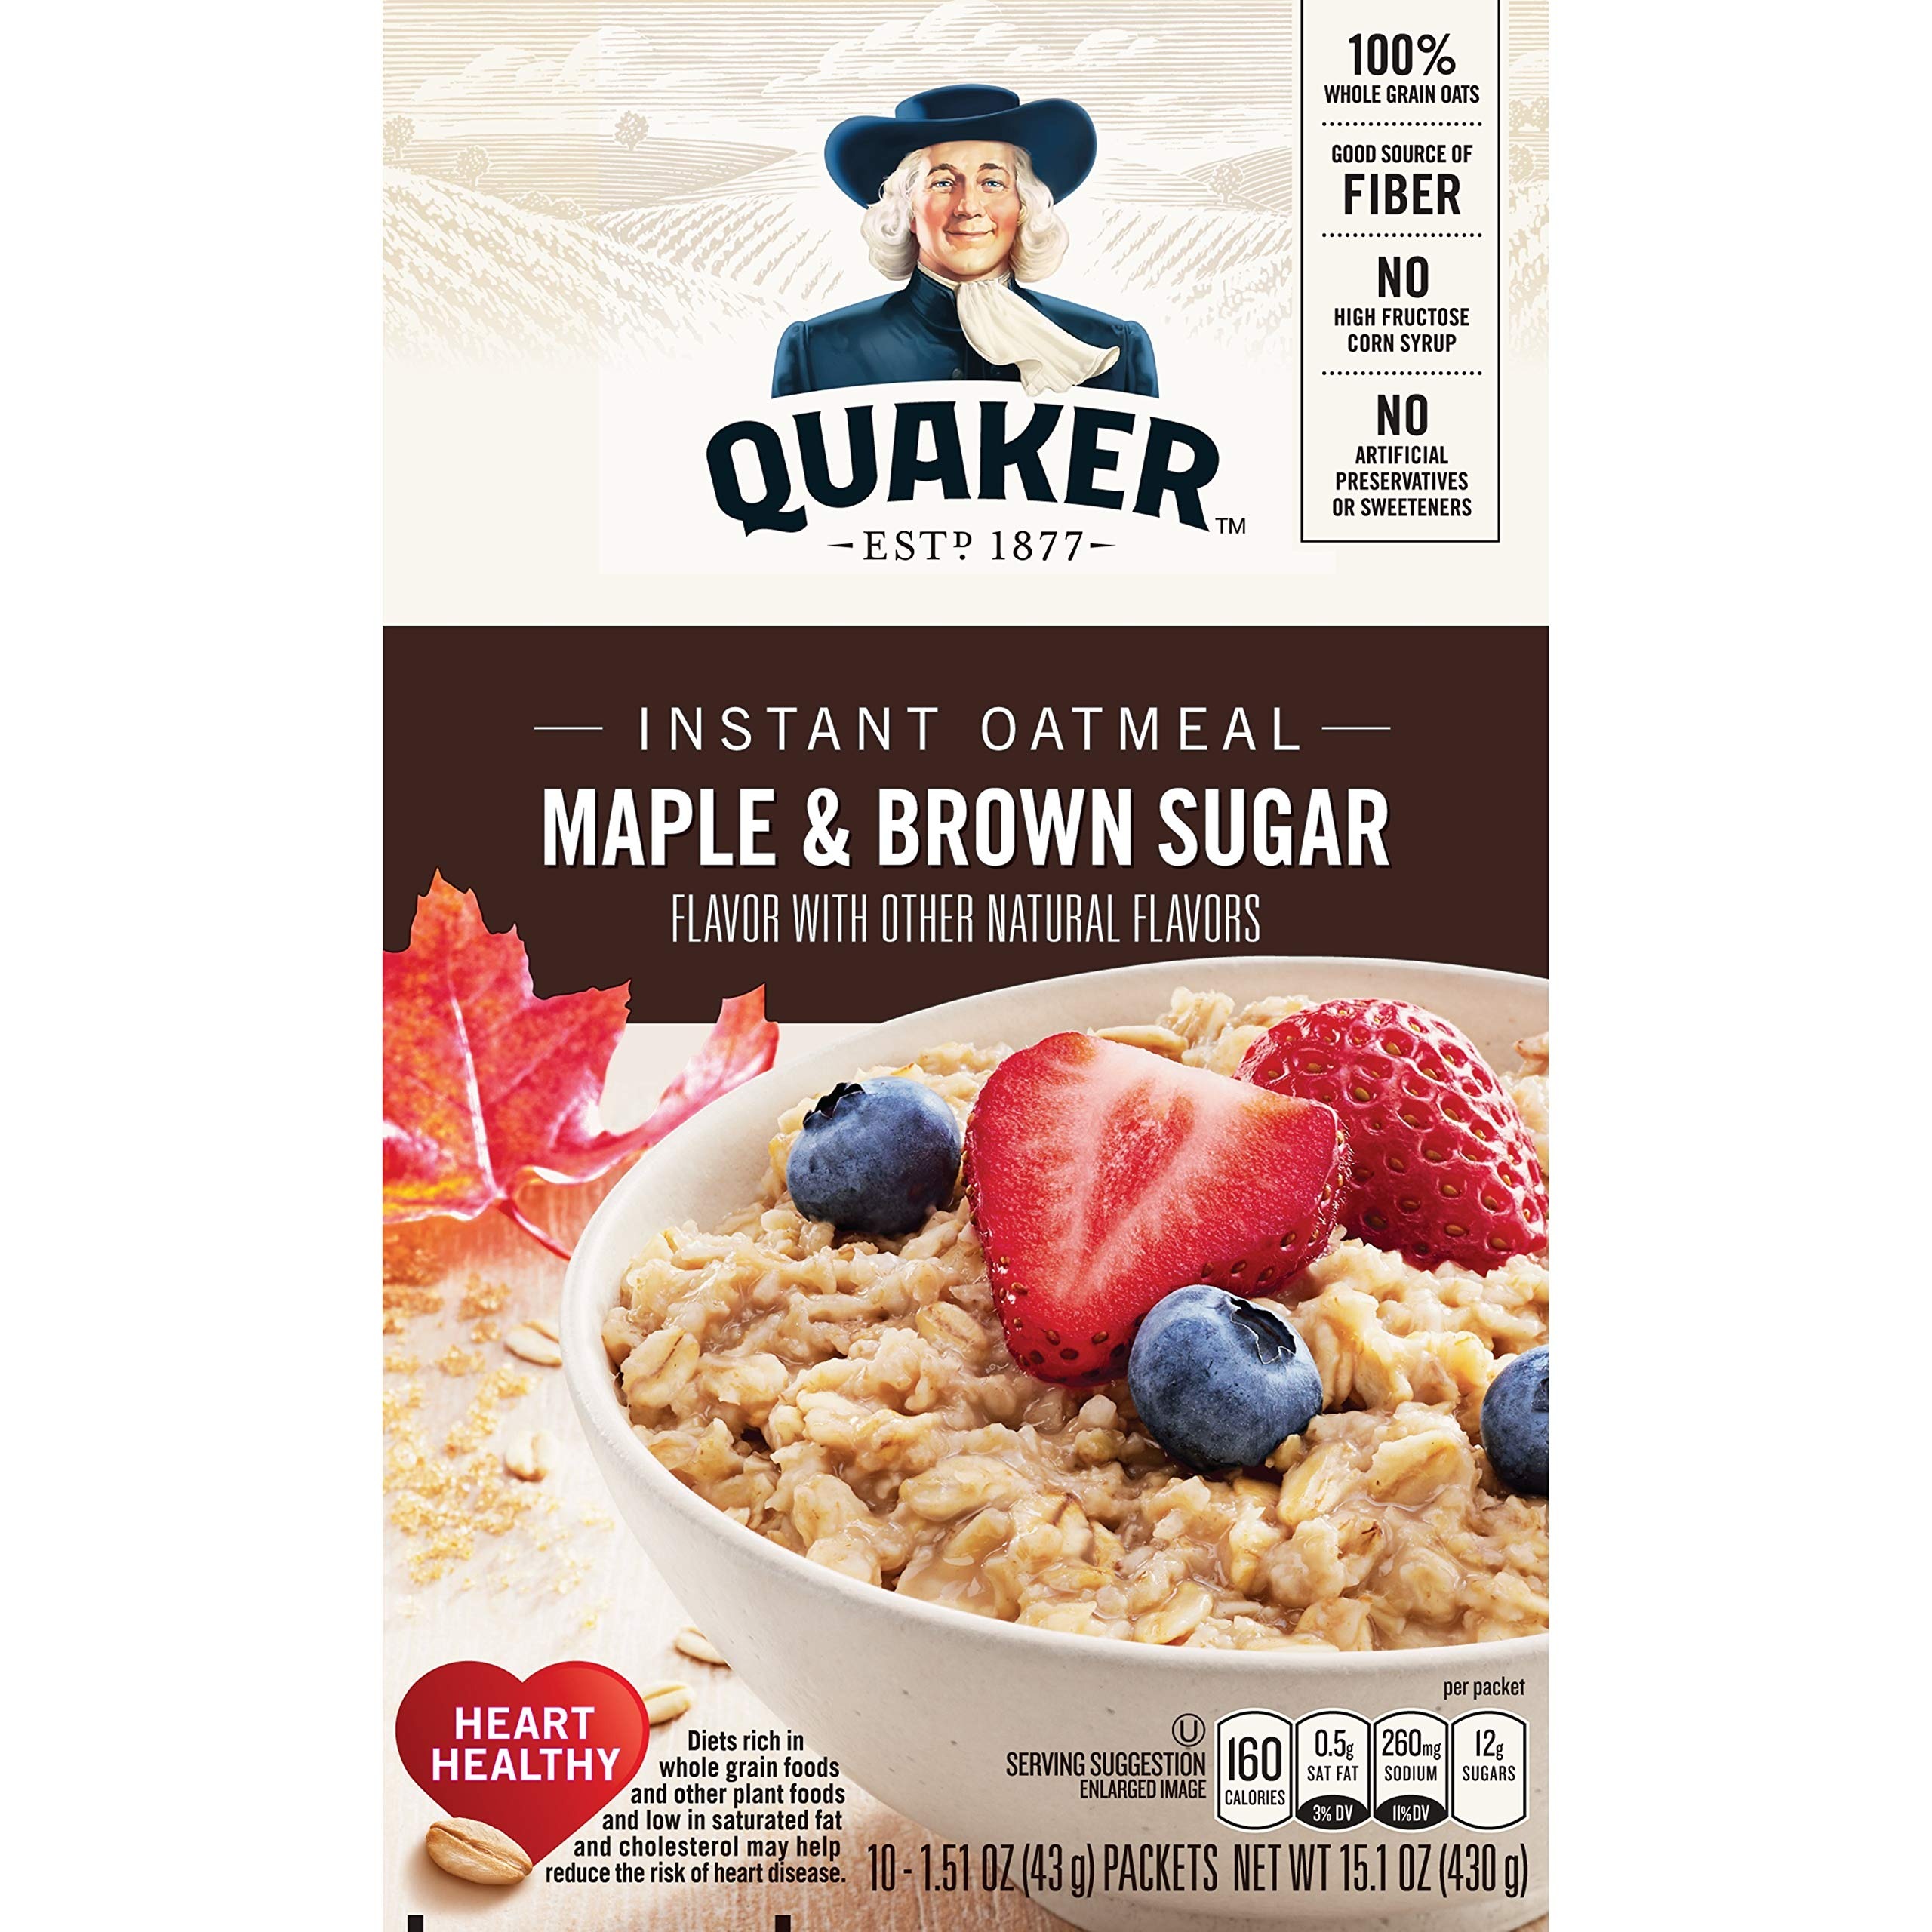
Item Name: Quaker Instant Oatmeal Maple Brown Sugar, Breakfast Cereal, 10-Packet Boxes (Pack of 4)
Bullet Point 1: Quaker Instant Oatmeal is made from 100% whole grain Quaker Oats
Bullet Point 2: Includes 40 packets (4 boxes, 10 packets per box)
Bullet Point 3: Portable single-serving packets are easy to prepare and ready to eat in 90 seconds
Bullet Point 4: Sweet taste of maple and brown sugar
Value: 60.4
Unit: Ounce

Price: 3.89